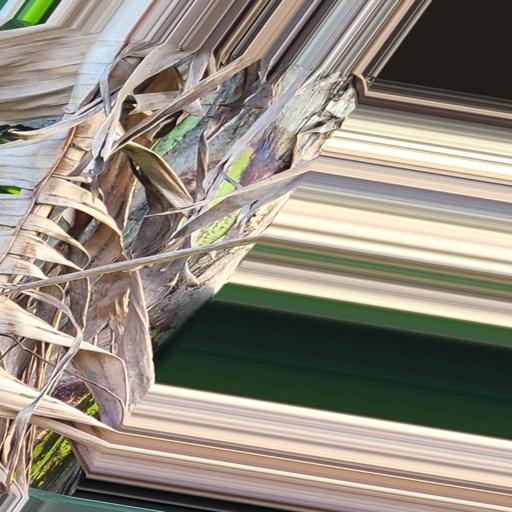
Label: moko_disease